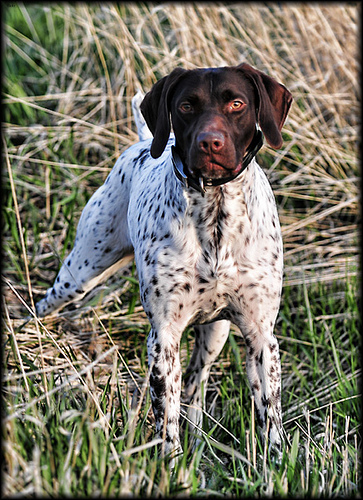
Breed: german shorthaired